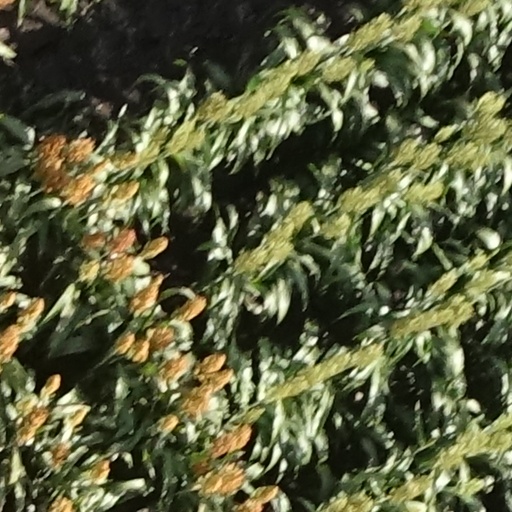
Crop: sorghum